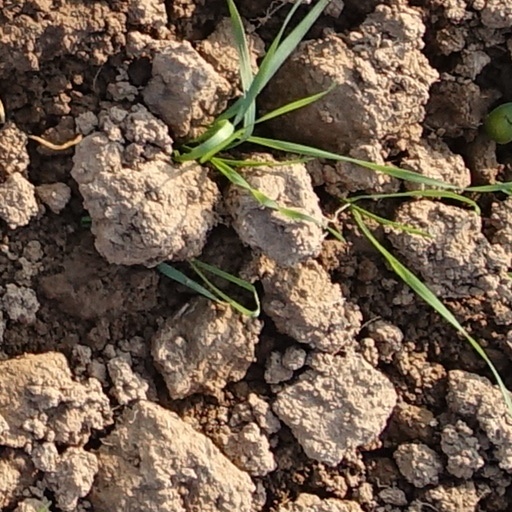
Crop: wheat